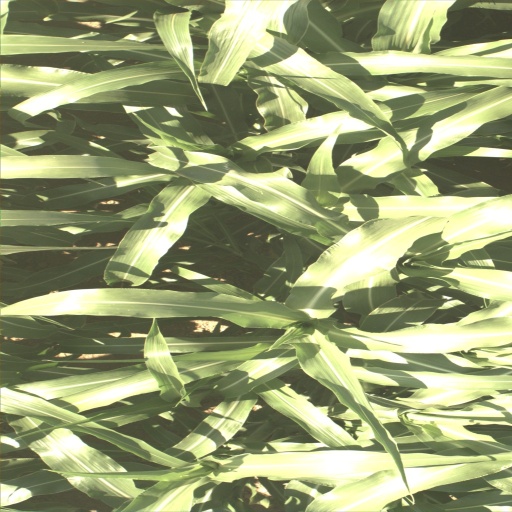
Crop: sorghum